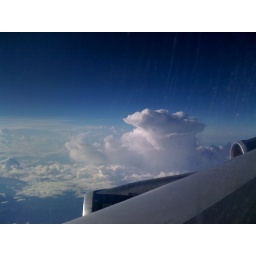
There were some wicked cloud formations flying in to Mexico City.